Gretta Sarfaty

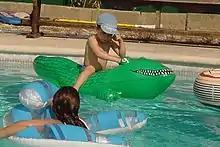

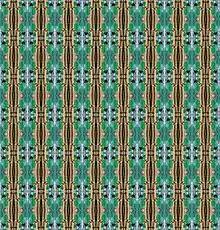

The title itself is a provocative statement by the artist in relation to the Female versus Feminism issue, and how the use and abuse of that subject has now become a cliché. The series consists of one photographic image which is duplicated several times to form a stimulating kaleidoscopic final picture. The Myth of Womanhood marks Gretta's return to performance art, however in this instance the performance is only for the camera.